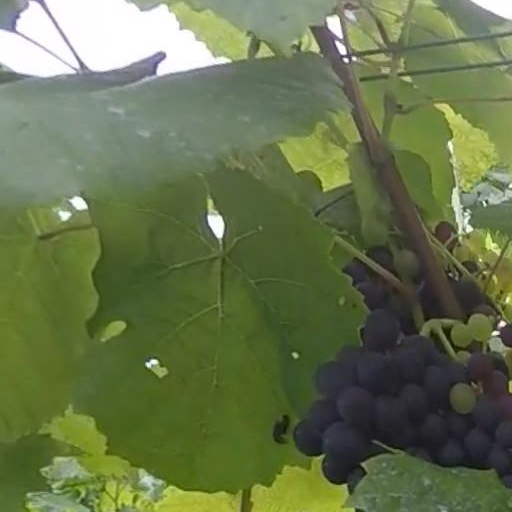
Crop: grape